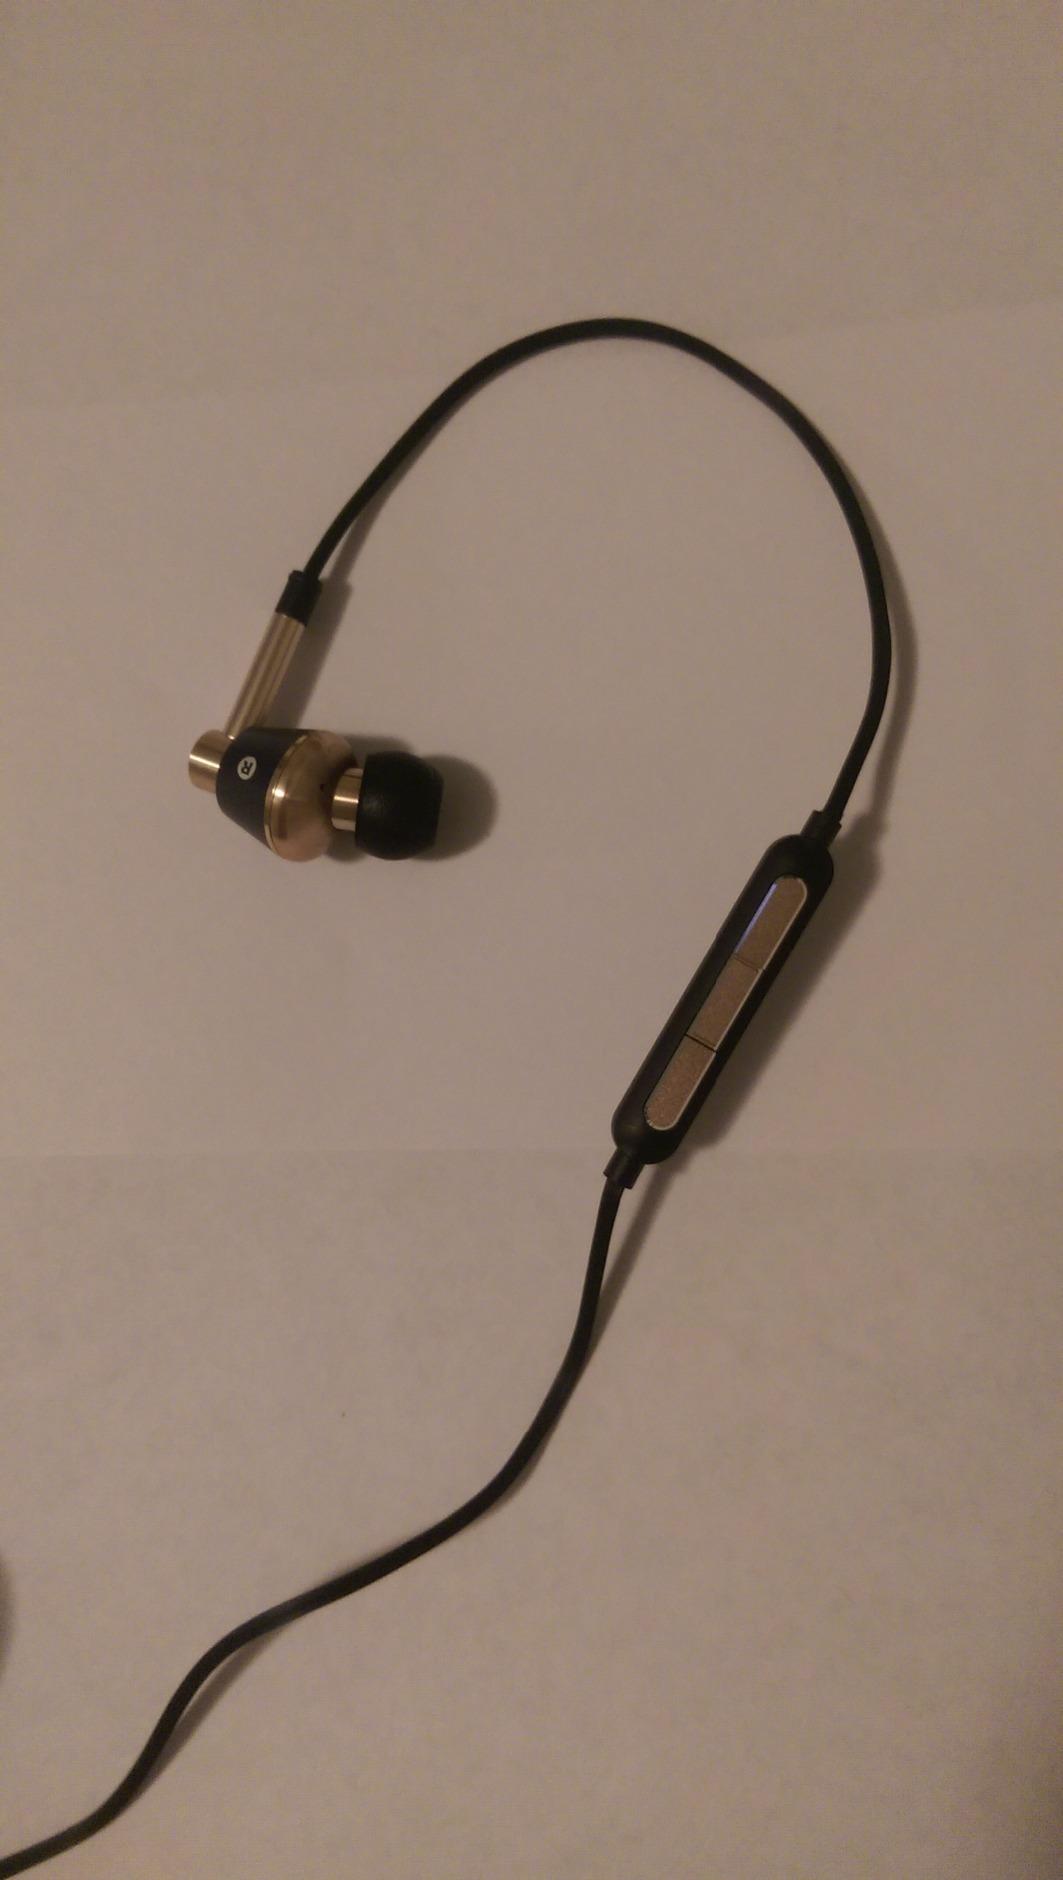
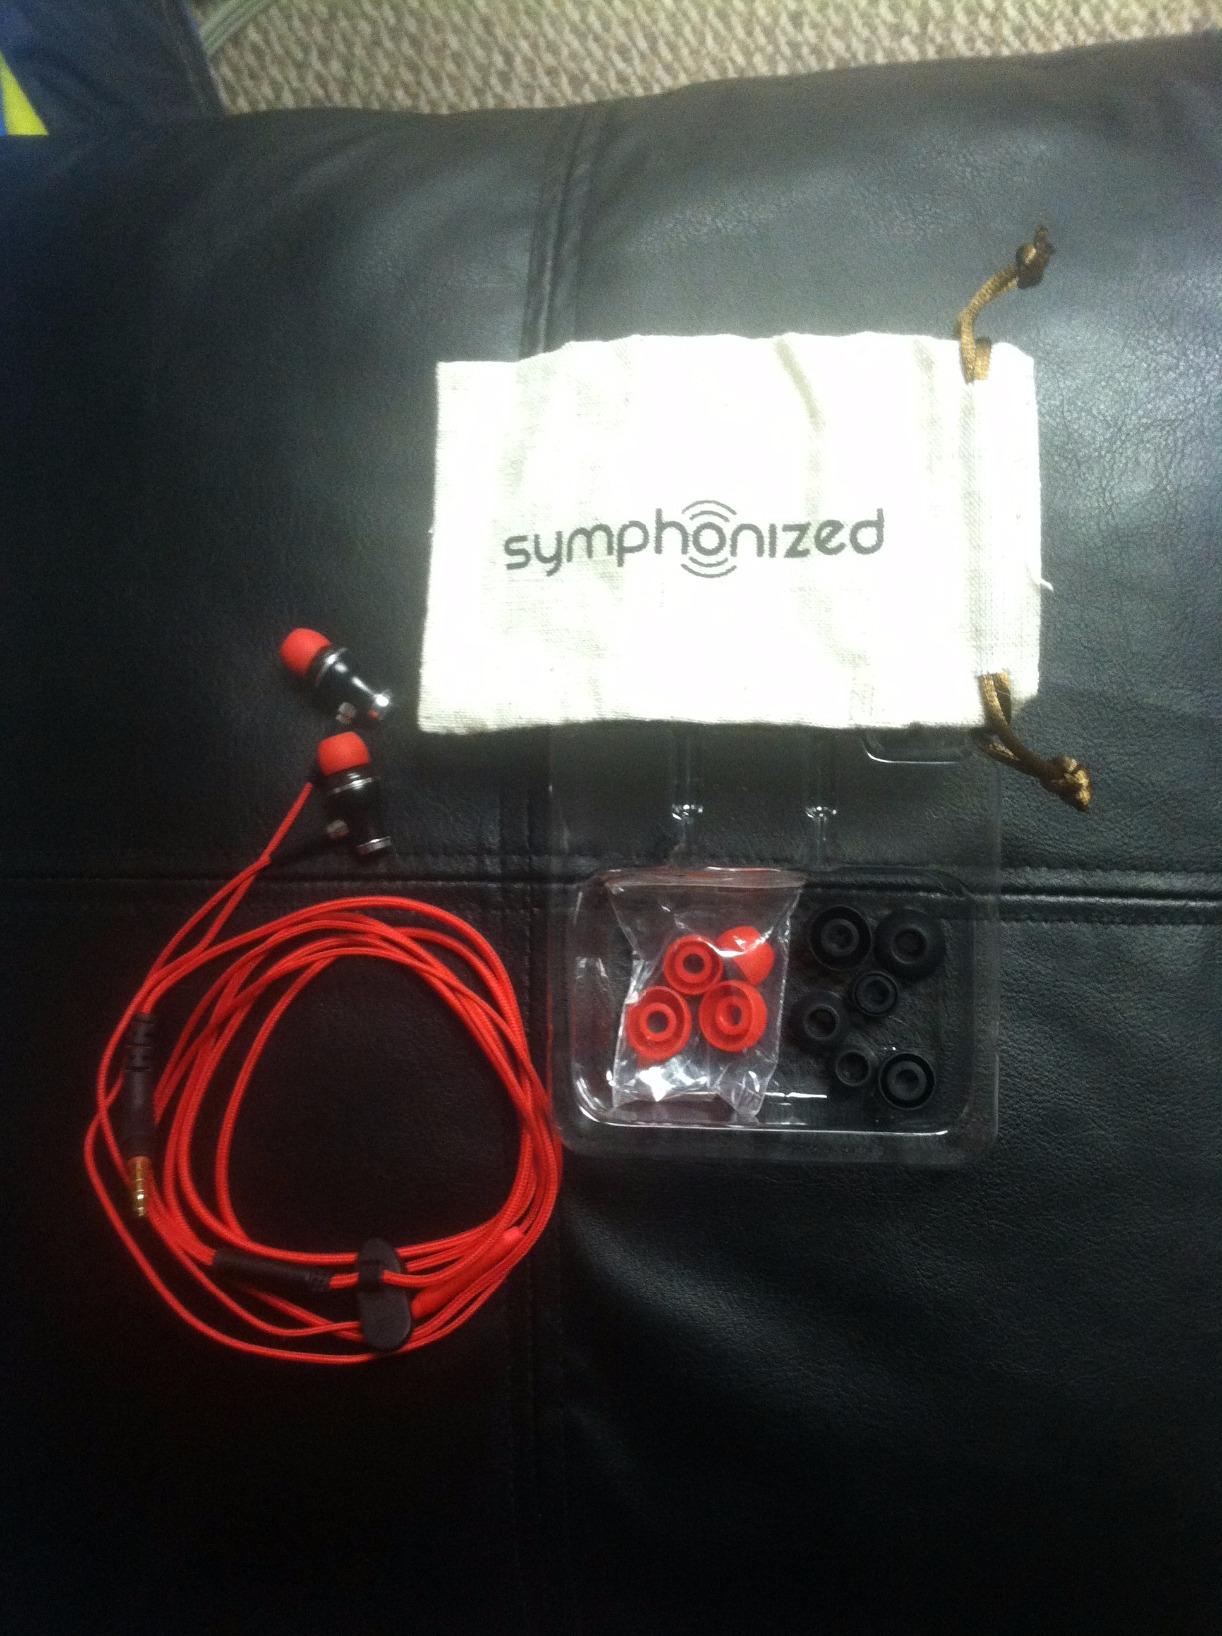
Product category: headphones
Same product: no